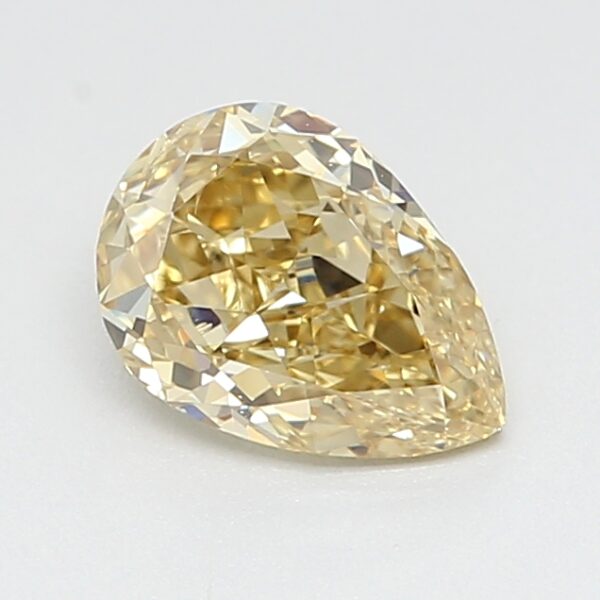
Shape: pear
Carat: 0.66
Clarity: SI2
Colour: FANCY
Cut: VG
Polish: VG
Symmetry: GD
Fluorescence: F
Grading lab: GIA
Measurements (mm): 6.76 x 4.81 x 2.92